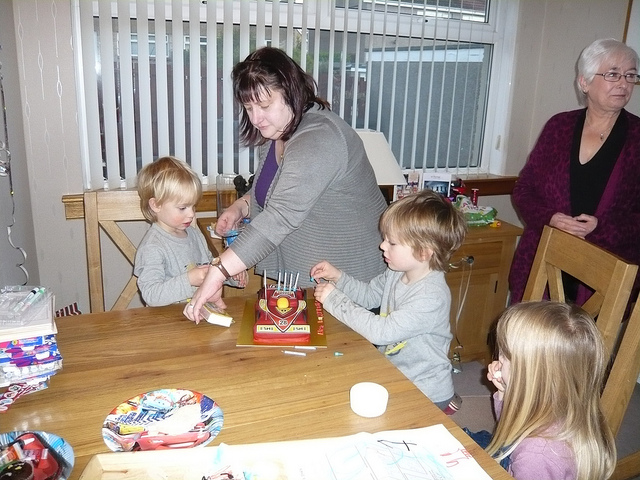
user: Given an image and a question. Answer the question in a short answer. Question: Where can you buy the item the childern are playing with? Short Answer:
assistant: toy store